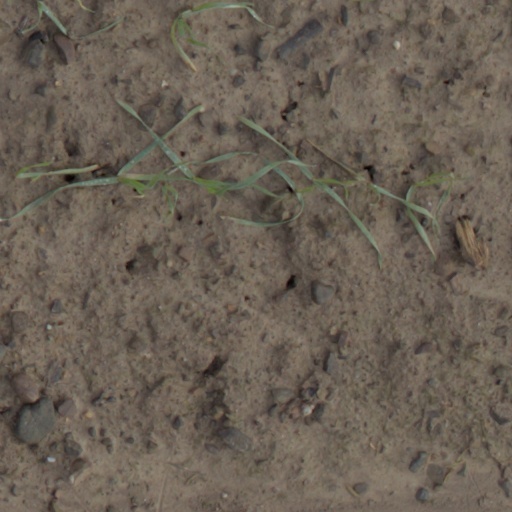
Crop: wheat